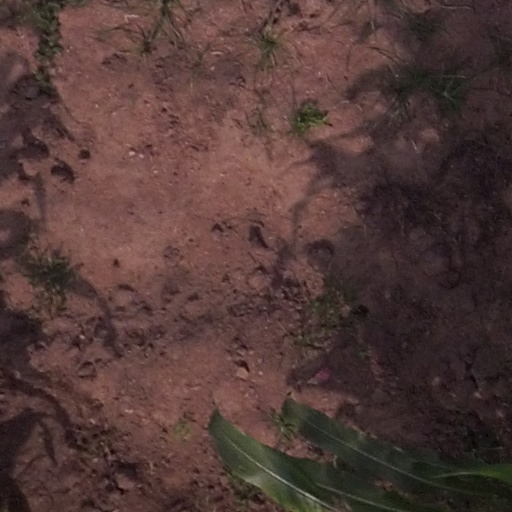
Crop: maize; corn